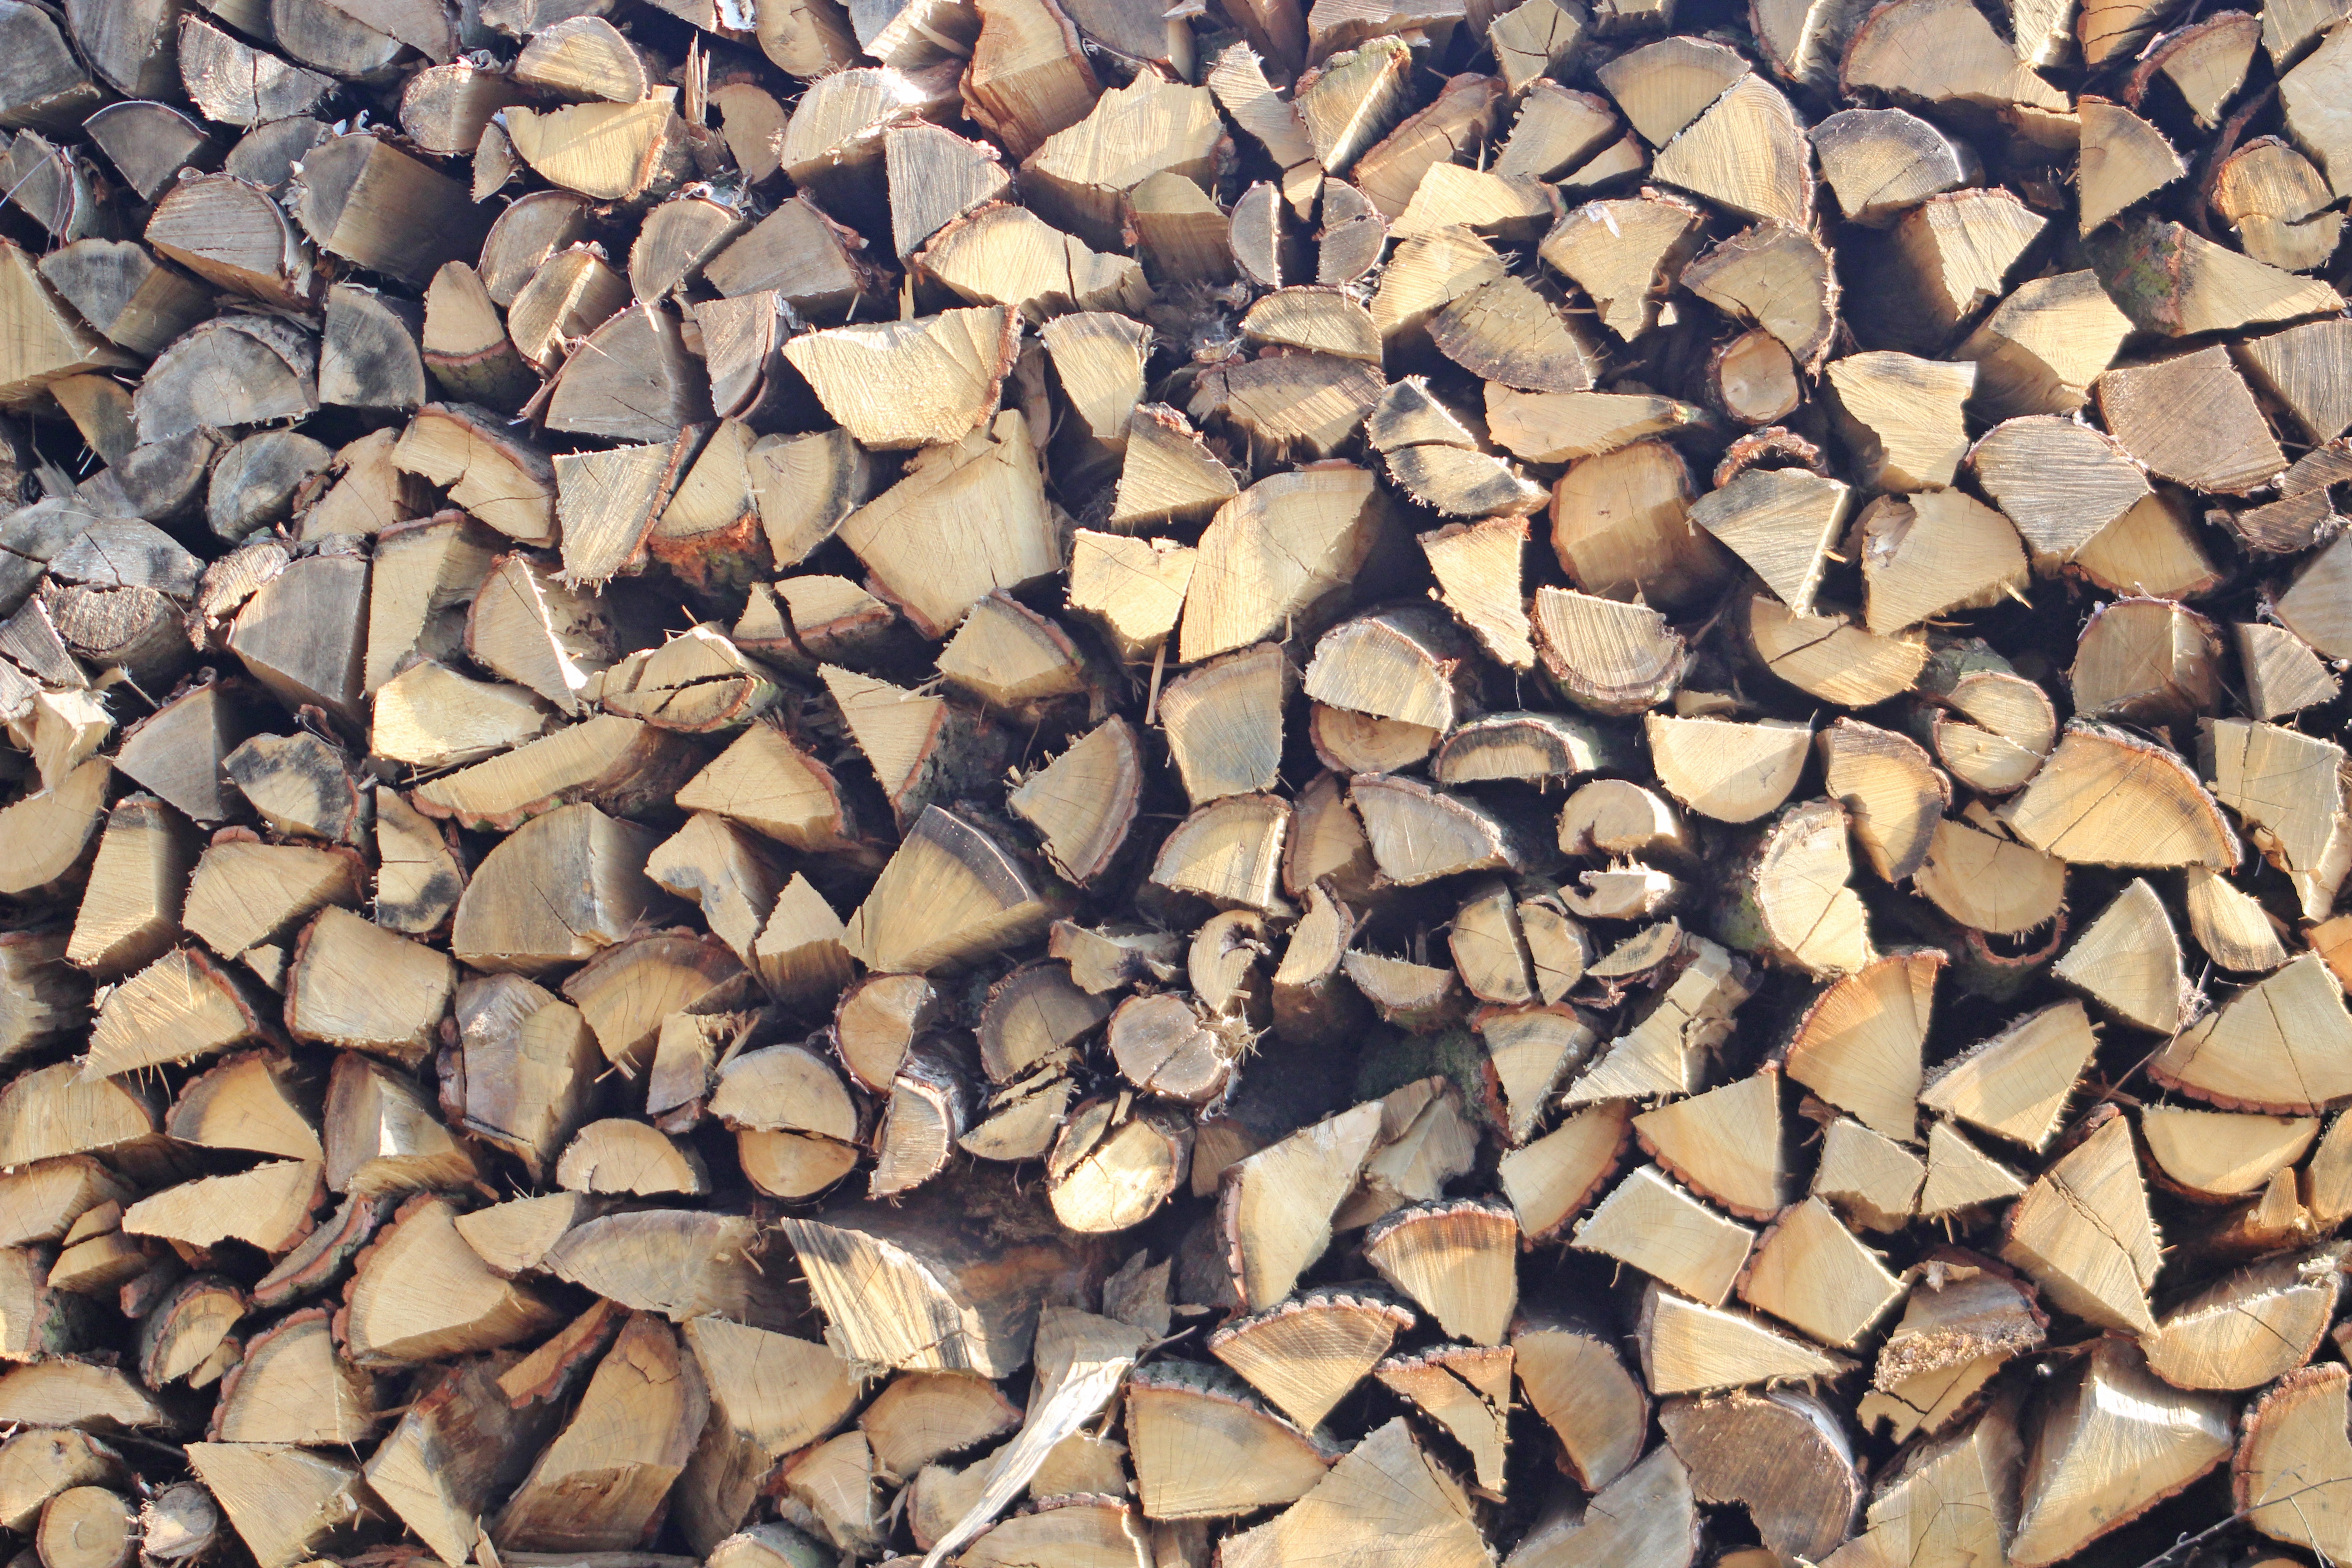
tree, nature, rock, branch, wood, texture, leaf, floor, trunk, wall, soil, stone wall, firewood, heat, material, storage, rubble, gravel, timber, combs thread cutting, stacked up, holzstapel, flooring, growing stock